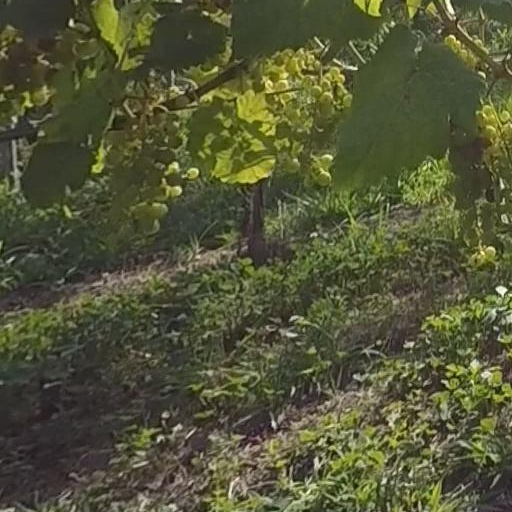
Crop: grape